KOSY-FM

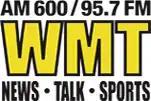
Logo as a simulcast of WMT

Clear Channel Communications began simulcasting KKSY's programming on WMT-FM (96.5 FM) at 9 a.m. on December 27, 2011. The country format moved to 96.5 FM exclusively on January 2, 2012 (with the KKSY-FM call letters following a few weeks later), and 95.7 FM began simulcasting the news/talk programming of sister station WMT, eventually changing call letters to KWMG. On March 1, 2013, KWMG changed its call letters to the current KOSY-FM.